Pyralini

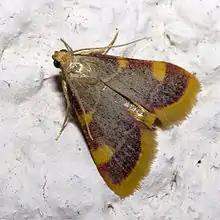
Adult gold triangle ("Hypsopygia costalis")

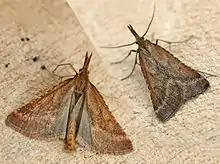
"Synaphe punctalis" was once proposed as type species of a lineage distinct from the Pyralini, but this remains unverified.

Numerous Pyralinae genera have not yet been assigned to a tribe, and in general the subfamily is in need of thorough revision. Some genera have explicitly been allied with Pyralini genera in the past and might more likely than others be members of the present subfamily: